Calvin Tucker's Redneck Jamboree

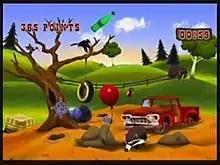
The "Backyard Shooting" requires the player to shoot objects with the Wii Remote.

"Redneck Jamboree" features twelve minigames which the player can participate in based on redneck activities. The game requires the player to play through the first six games repeatedly in order to unlock the other six. The player is able to spend bottle caps earned from getting high scores on games on further minigames.